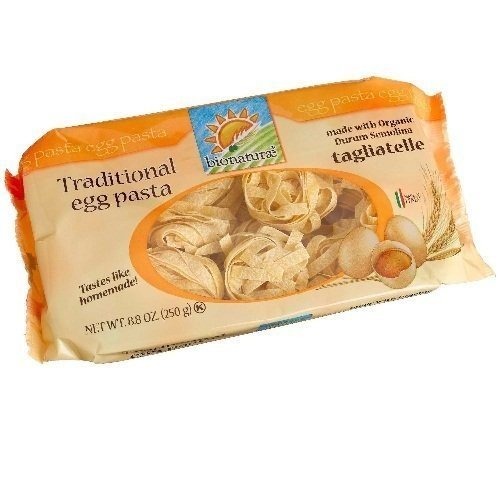
Item Name: BIONATURAE PASTA EGG TAGLIATELLE ORG3, 8.8 OZ
Value: 8.8
Unit: Ounce

Price: 4.01